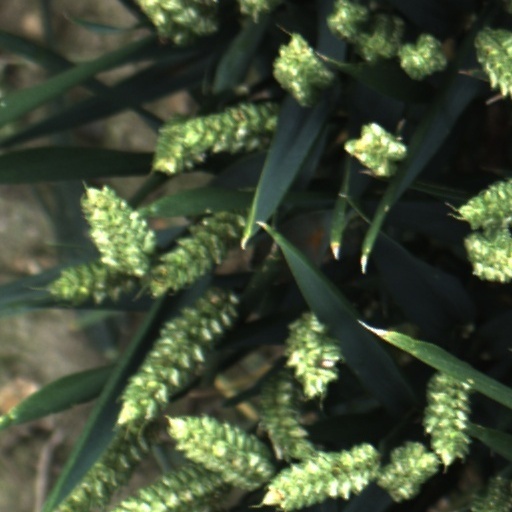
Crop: wheat